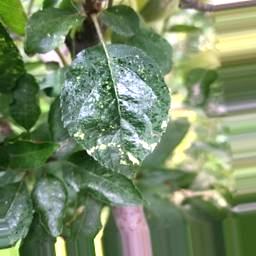
Label: Apple_Mosaic